Happy Gilmore

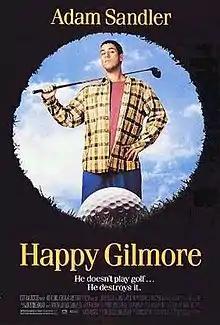
Theatrical release poster

Happy Gilmore is a 1996 American sports comedy film directed by Dennis Dugan, produced by Robert Simonds, and starring Adam Sandler in the title role, with Christopher McDonald, Julie Bowen, and Carl Weathers. The film follows the exploits of its title character, a failed ice hockey player who seeks to raise enough money to prevent the foreclosure of his grandmother's house. Happy unexpectedly learns he can make long shots in golf and competes in paid tournaments, amassing a following for his skill as well as his boorish behavior.